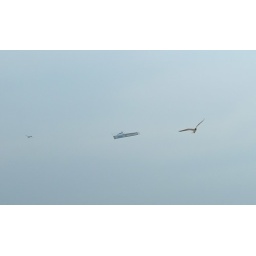
A bird and a plane in the sky.